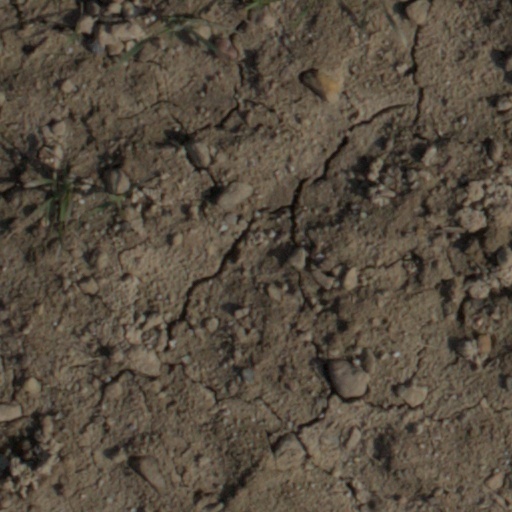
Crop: wheat